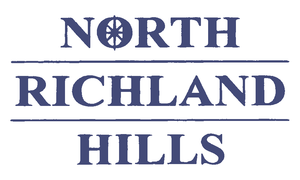
North Richland Hills est une ville située dans le comté de Tarrant, dans l'État du Texas, aux États-Unis. Lors du recensement de 2010, elle comptait 63 343 habitants.